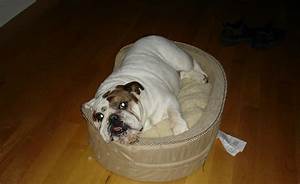
Label: cane